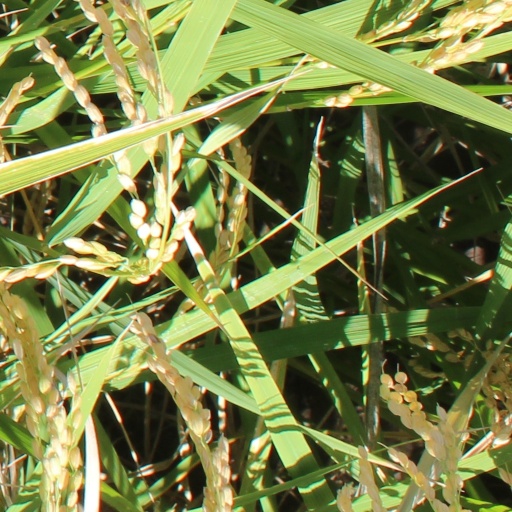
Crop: rice